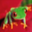
Label: frog